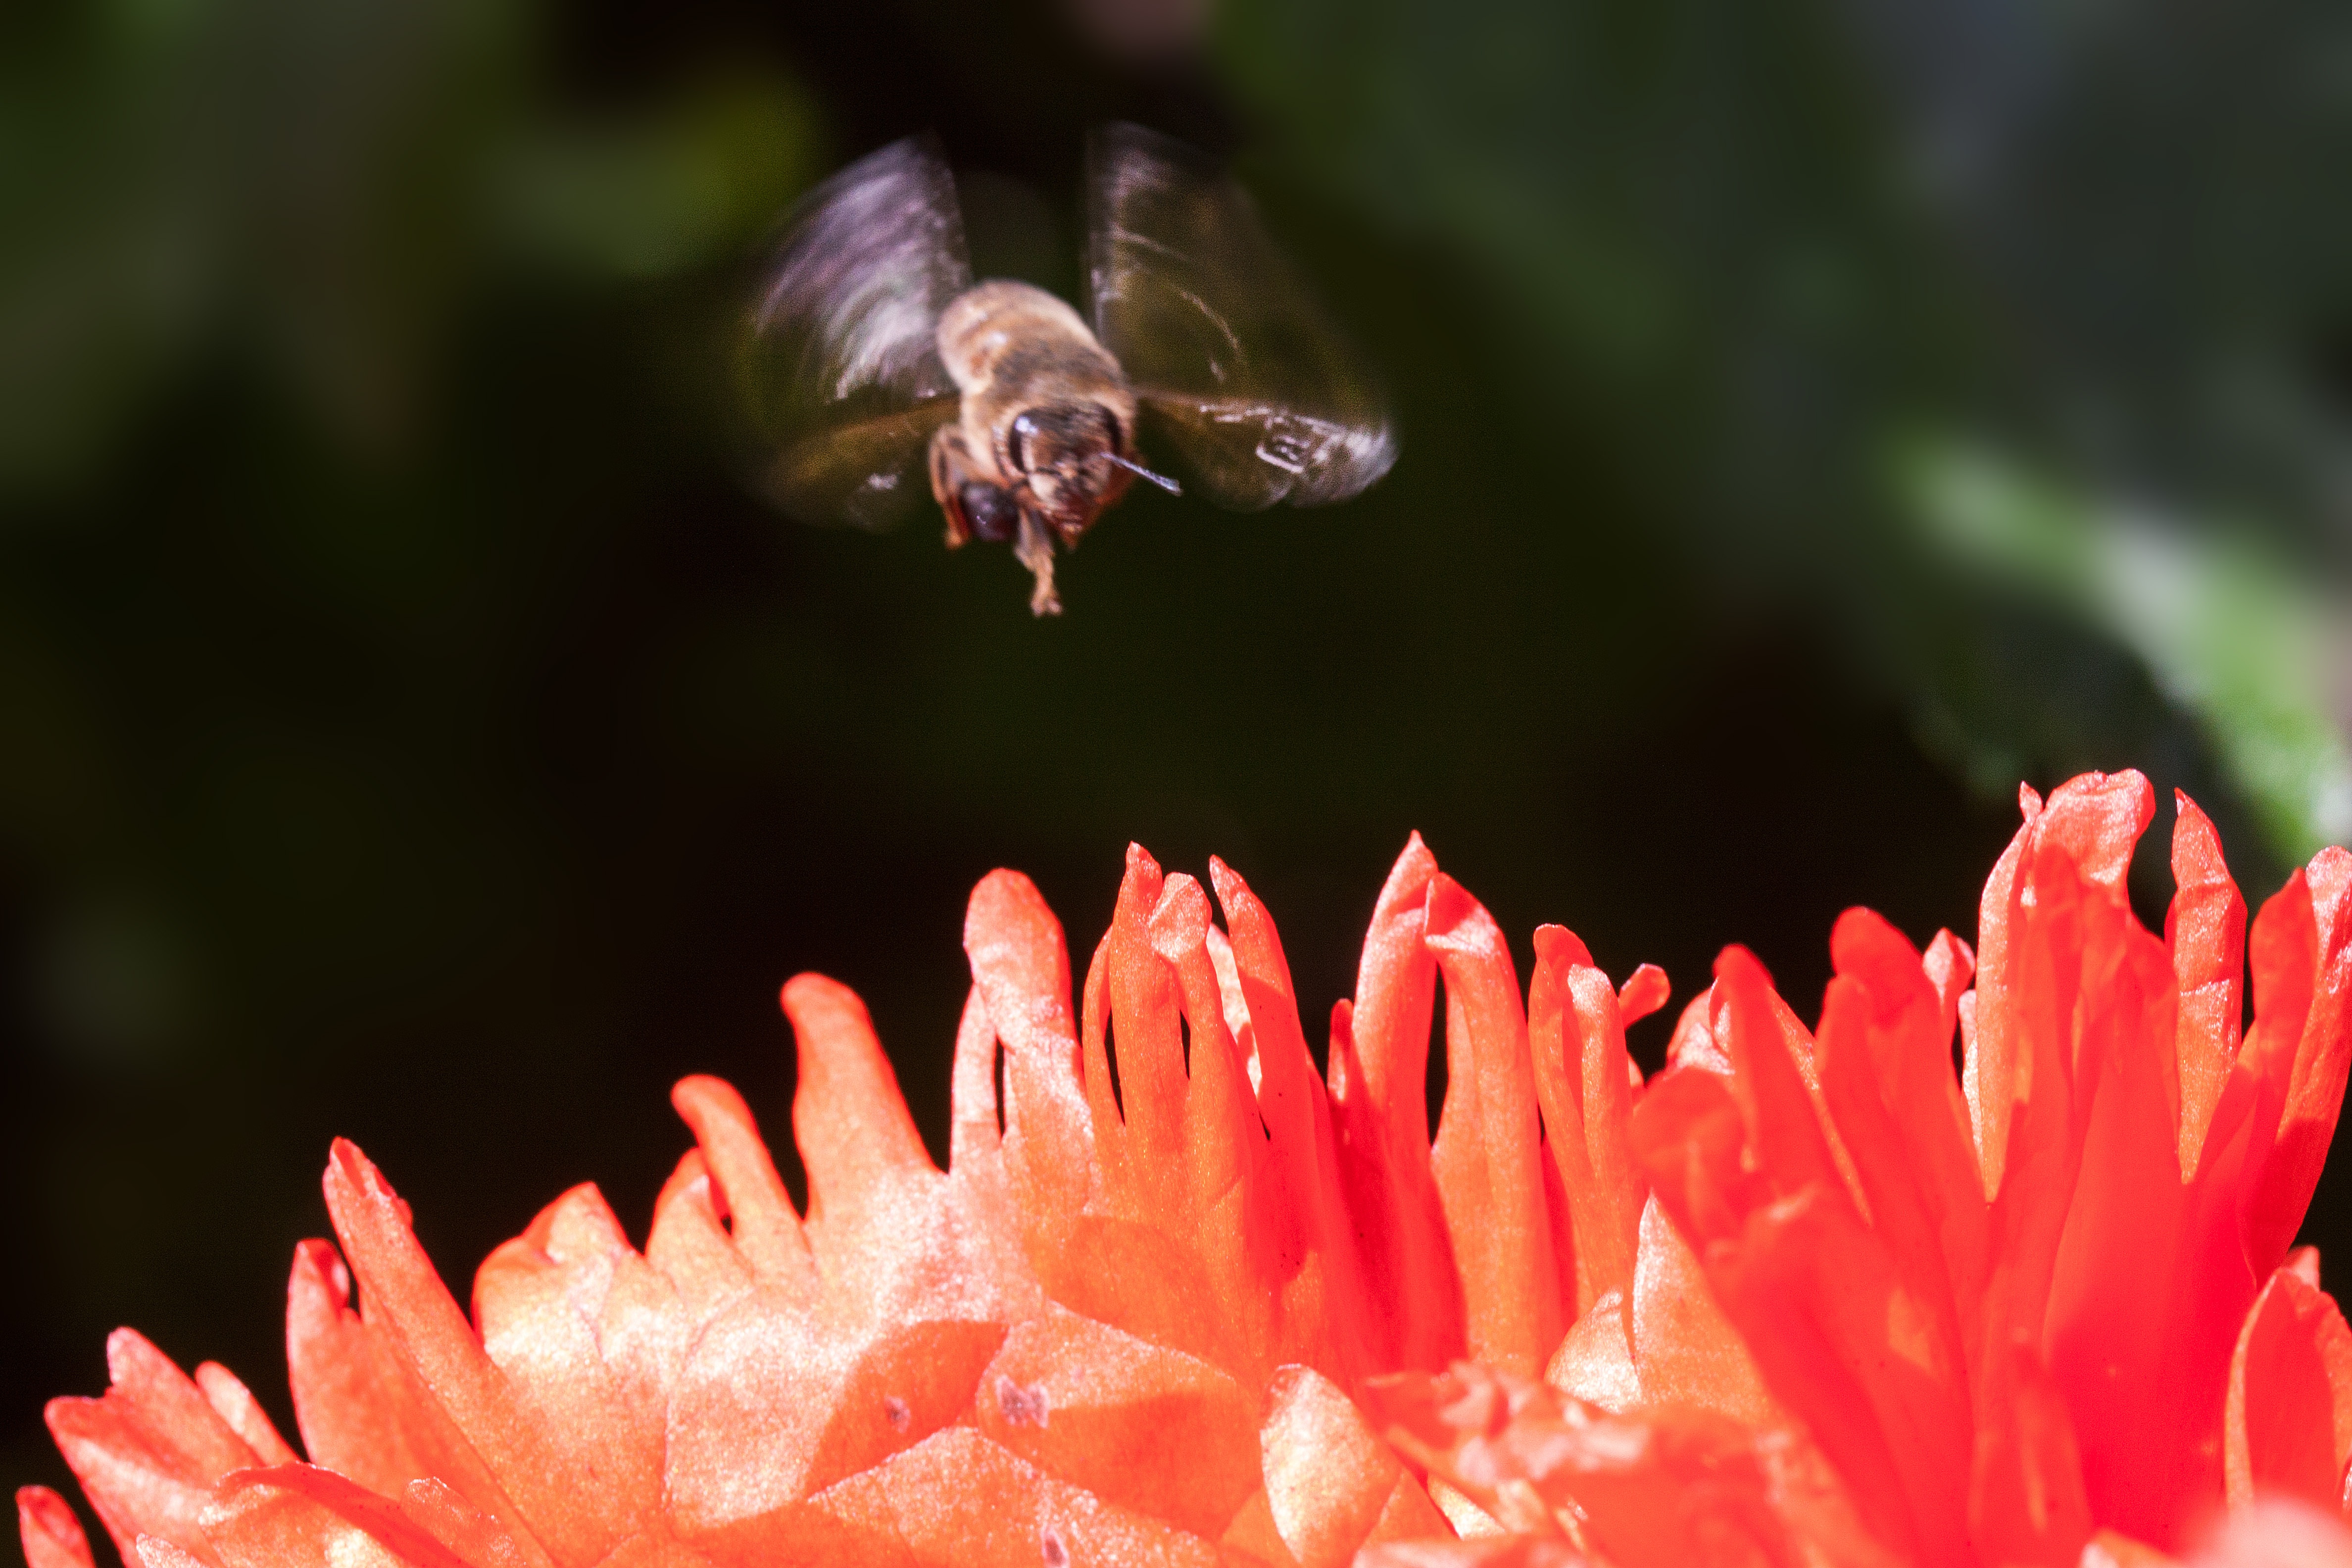
nature, blossom, plant, photography, leaf, flower, petal, bloom, flying, spring, green, red, insect, flora, fauna, invertebrate, close up, bee, nectar, approach, macro photography, ornamental plant, half rosette plant, ornamental poppies